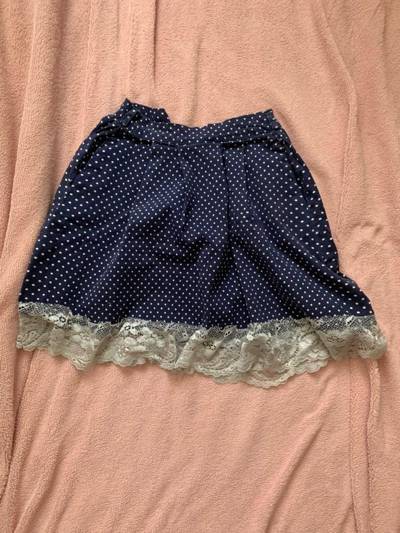
Waste category: clothes